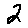
Label: 2